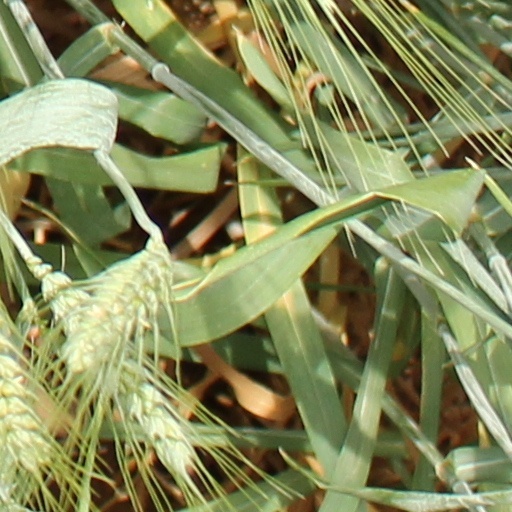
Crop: wheat